Question: Please indicate a possible affordance area of the bowl that can be used for holding
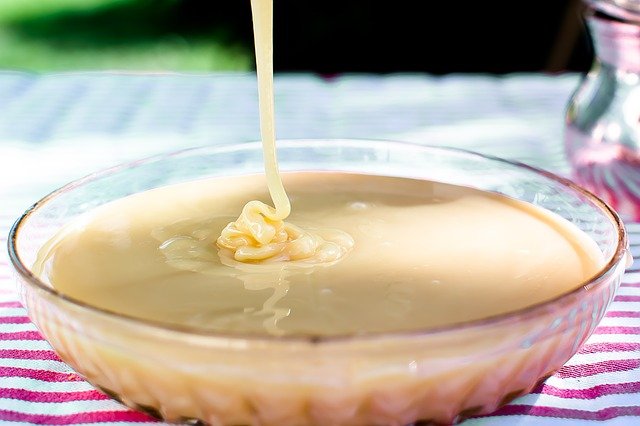
Answer: [9.5, 132, 630.5, 426]